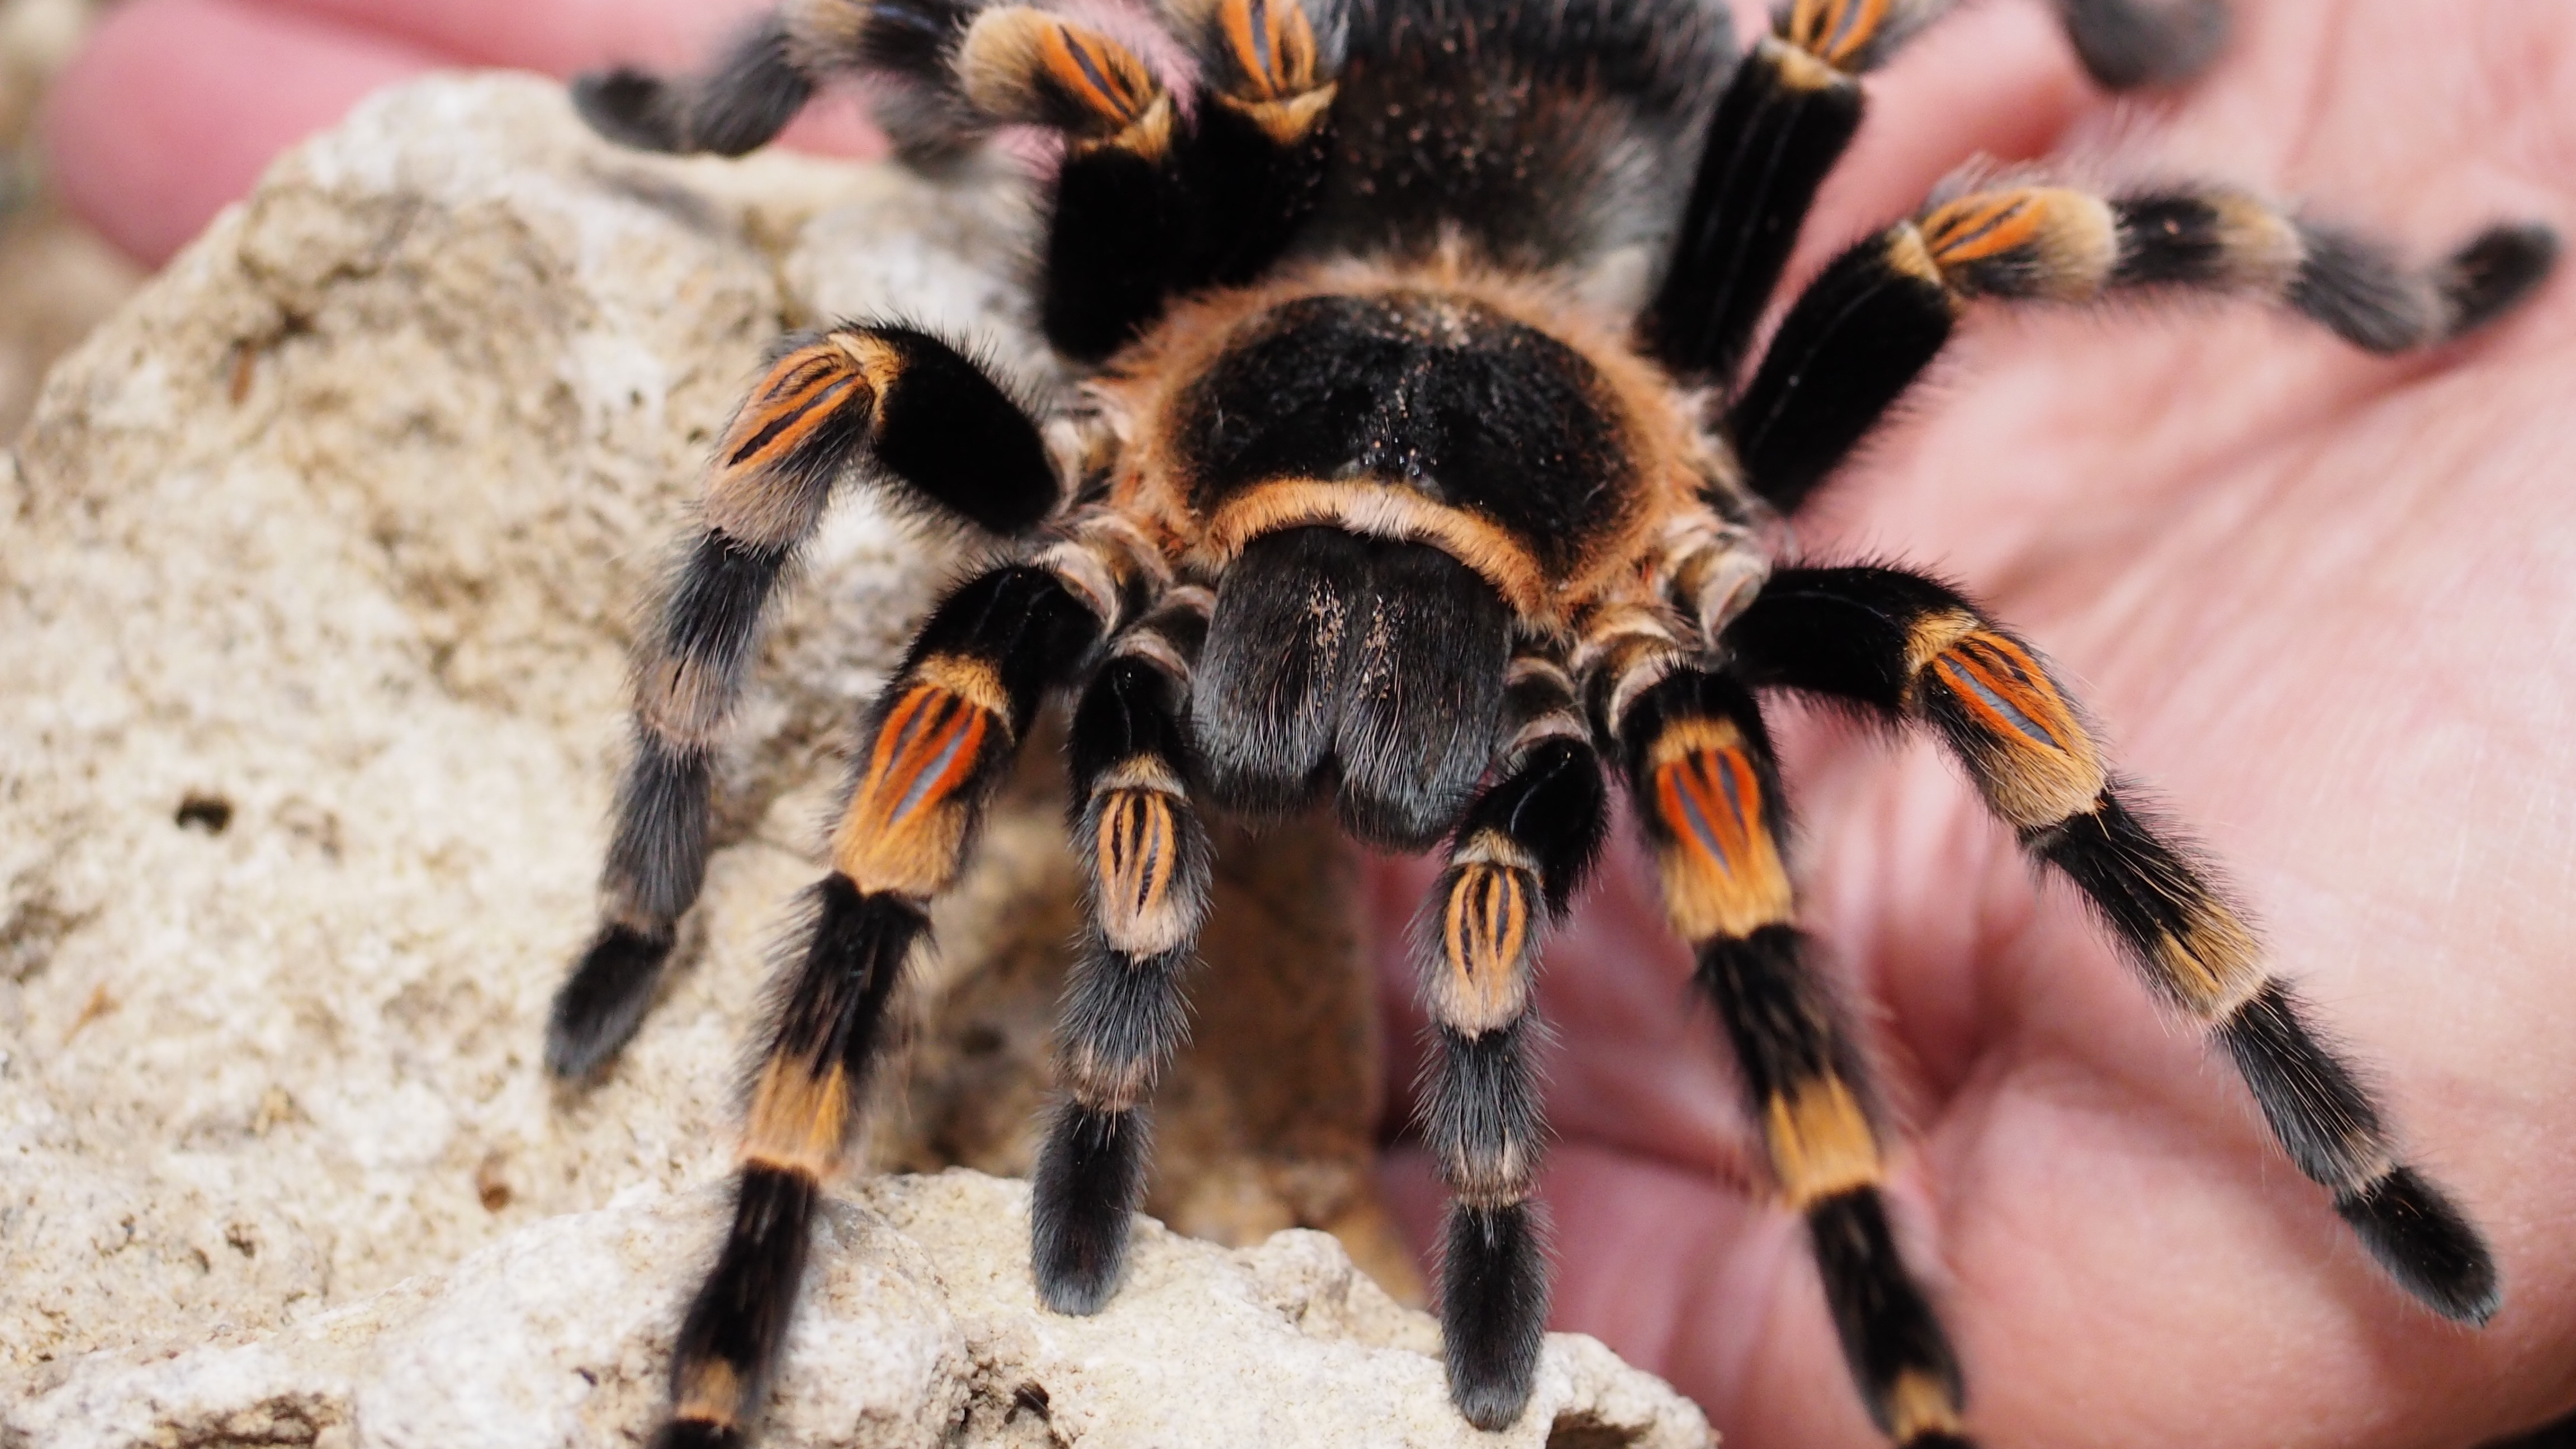
nature, animal, insect, brown, black, fauna, invertebrate, close up, spider, bee, hairy, arachnid, species, tarantula, dangerous, macro photography, arthropod, membrane winged insect